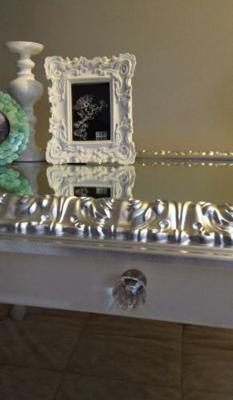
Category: table